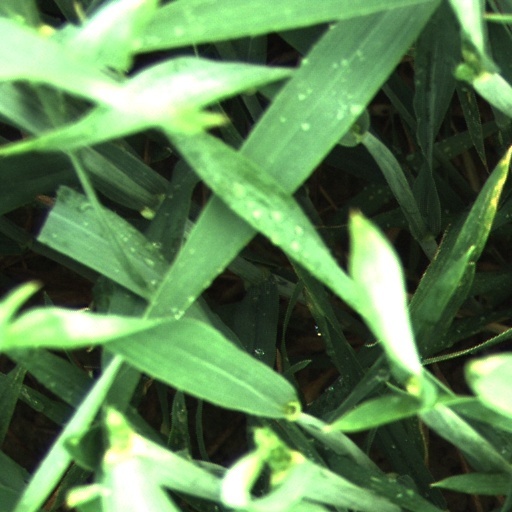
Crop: wheat